Kwajalein Atoll

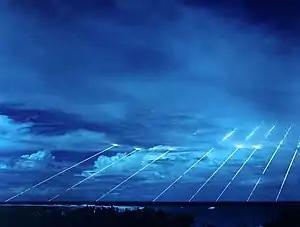
Ballistic missile testing at Kwajalein, 2004

Little Bustard (') and Big Bustard (', , 'little Ebeye') are the first and second islets respectively north of Kwajalein island on the East reef, and are the only islets between Kwajalein and Ebeye. During low tide and with protective boots, it is possible to wade across the reef between Kwajalein and Little Bustard.